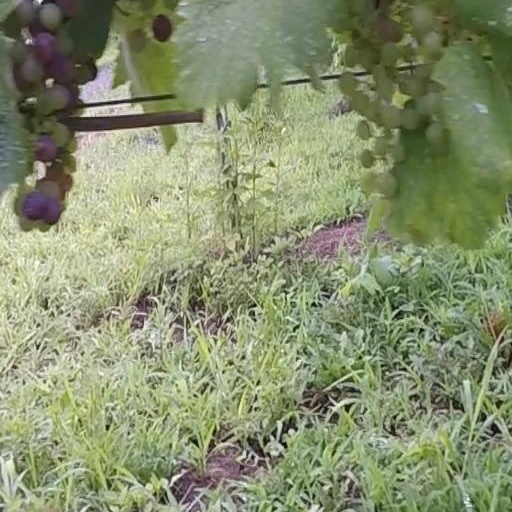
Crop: grape